Škoda Roomster

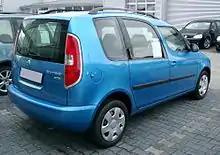
Škoda Roomster (pre-facelift)

The Roomster is based on the concept car of the same name, announced in September 2003 at the Frankfurt Auto Show. The concept was slightly shorter – against – than the production model with a longer wheelbase – against , and featured a single rear sliding door on the passenger side, which was replaced by two conventionally-hinged swinging rear doors.